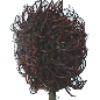
Label: Rambutan 1